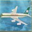
Label: airplane